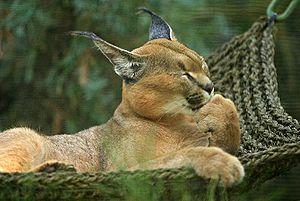
Le Caracal est un félin du genre Caracal largement répandu en Afrique et en Asie depuis le Moyen-Orient jusqu'au sous-continent indien. En 2008, le caracal était classé en catégorie préoccupation mineure sur la liste rouge de l'UICN en raison de sa présence relativement commune notamment en Afrique australe et en Afrique de l'Est. Le caracal est néanmoins considéré comme menacé en Afrique du Nord et rare en Asie centrale et en Inde.